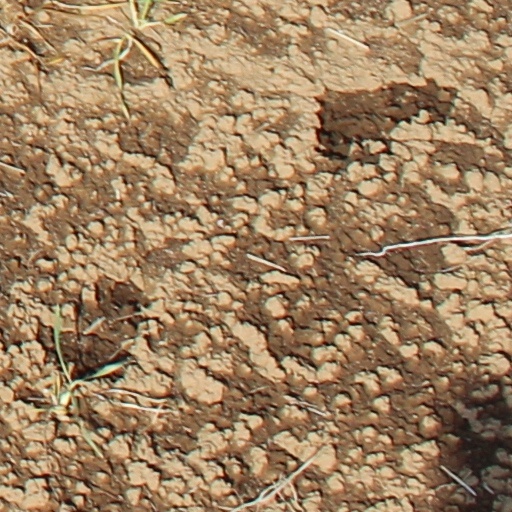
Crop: wheat